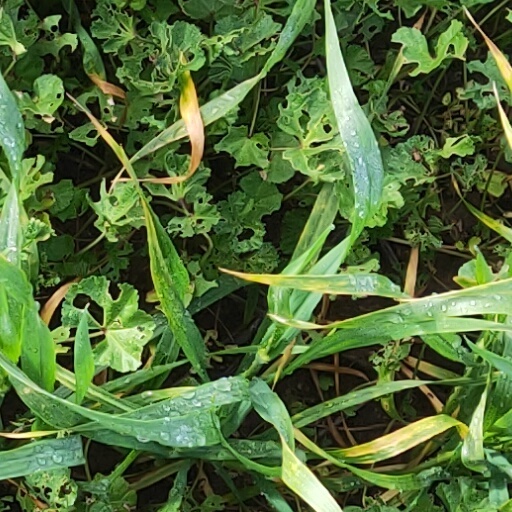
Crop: wheat